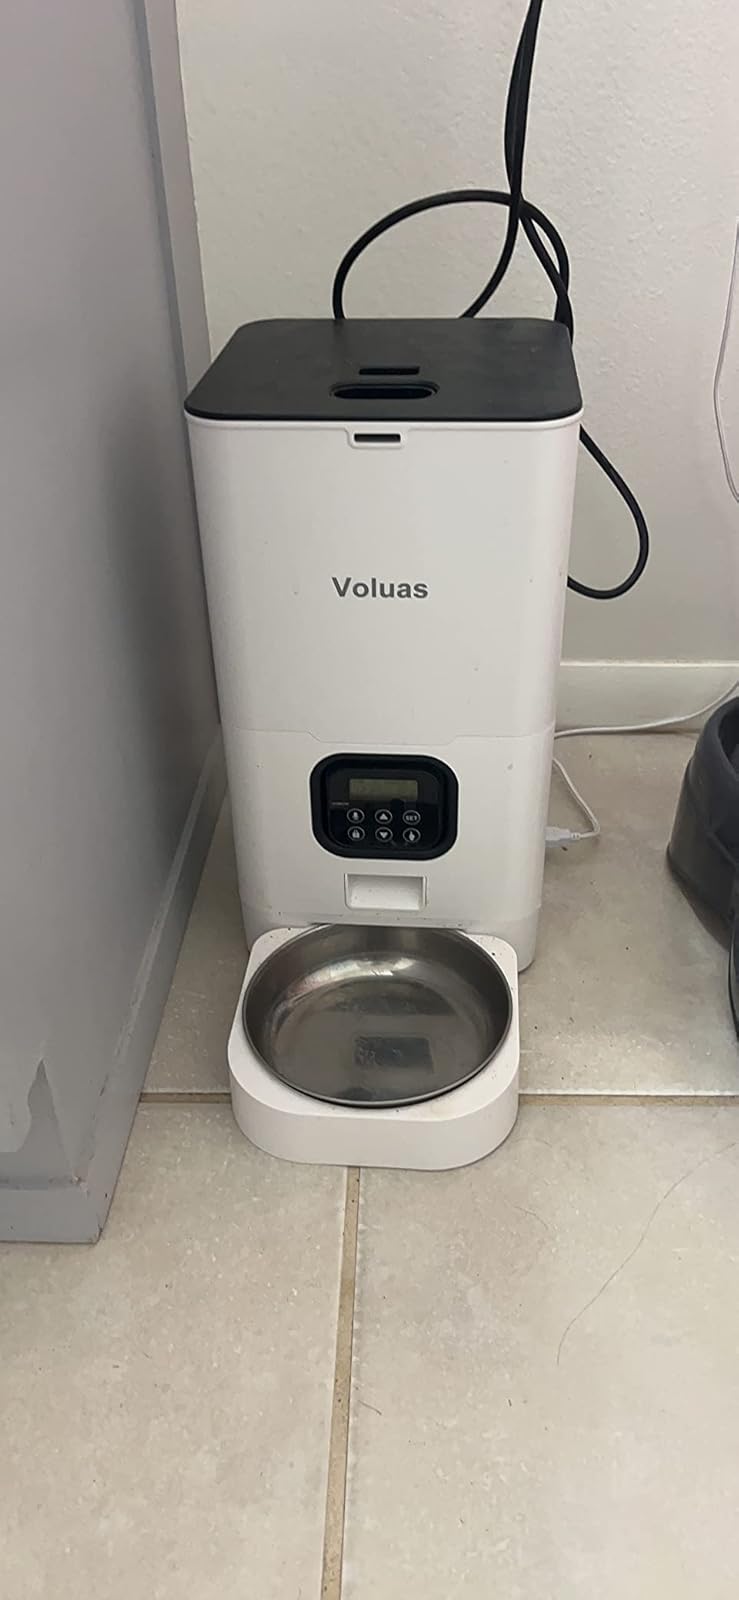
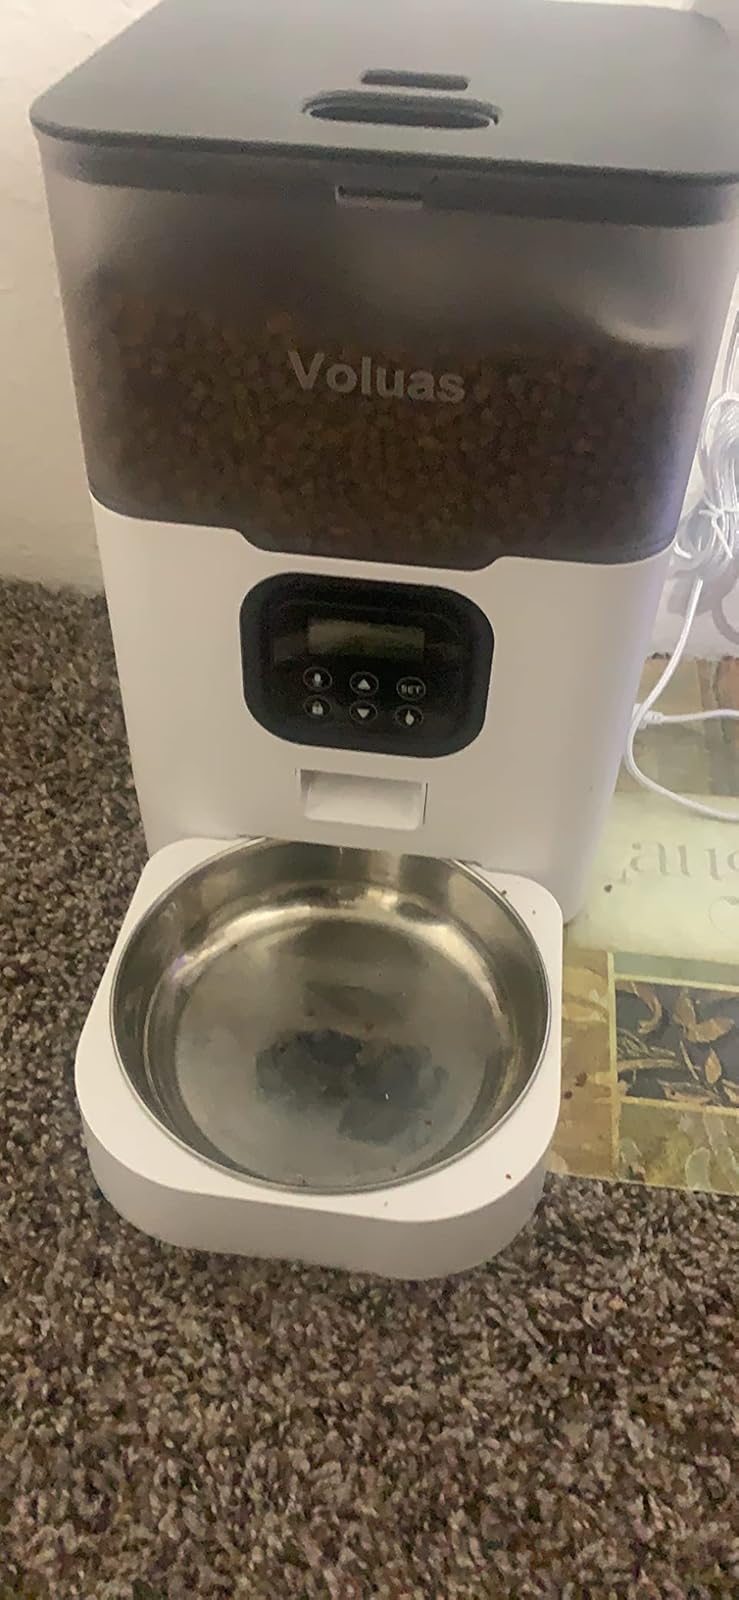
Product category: items_feeder
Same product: no